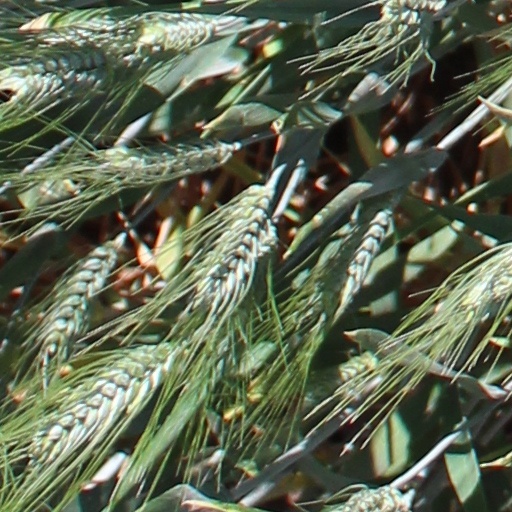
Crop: wheat